List of songs written and produced by Hui

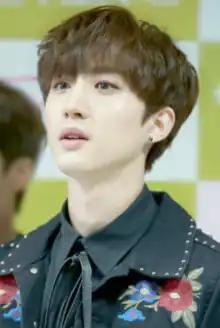
Hui at the Hanlim Multi Art School graduation on February 10, 2017.

Lee Hoe-taek (Hangul: 이회택; born August 28, 1993), better known by the mononym Hui (Hangul: 후이) is a South Korean singer, songwriter and composer. He debuted as the leader of the South Korean boy group Pentagon under Cube Entertainment. He was also a member of the co-ed trio Triple H from 2017 to 2018, and is the leader of the trot boy group Super Five.